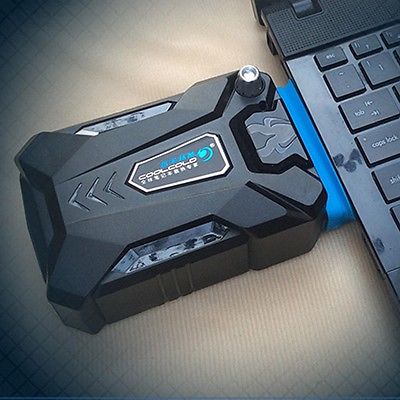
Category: fan